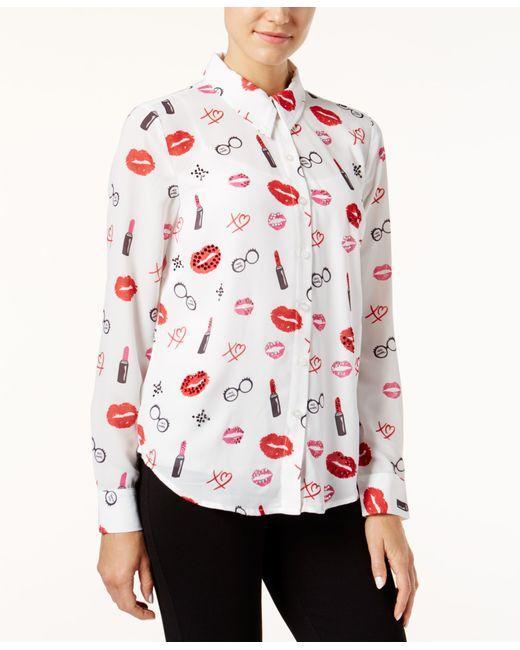
Ausrüstung Signature-Hemd in strahlend weißem Multi-Blumenmuster